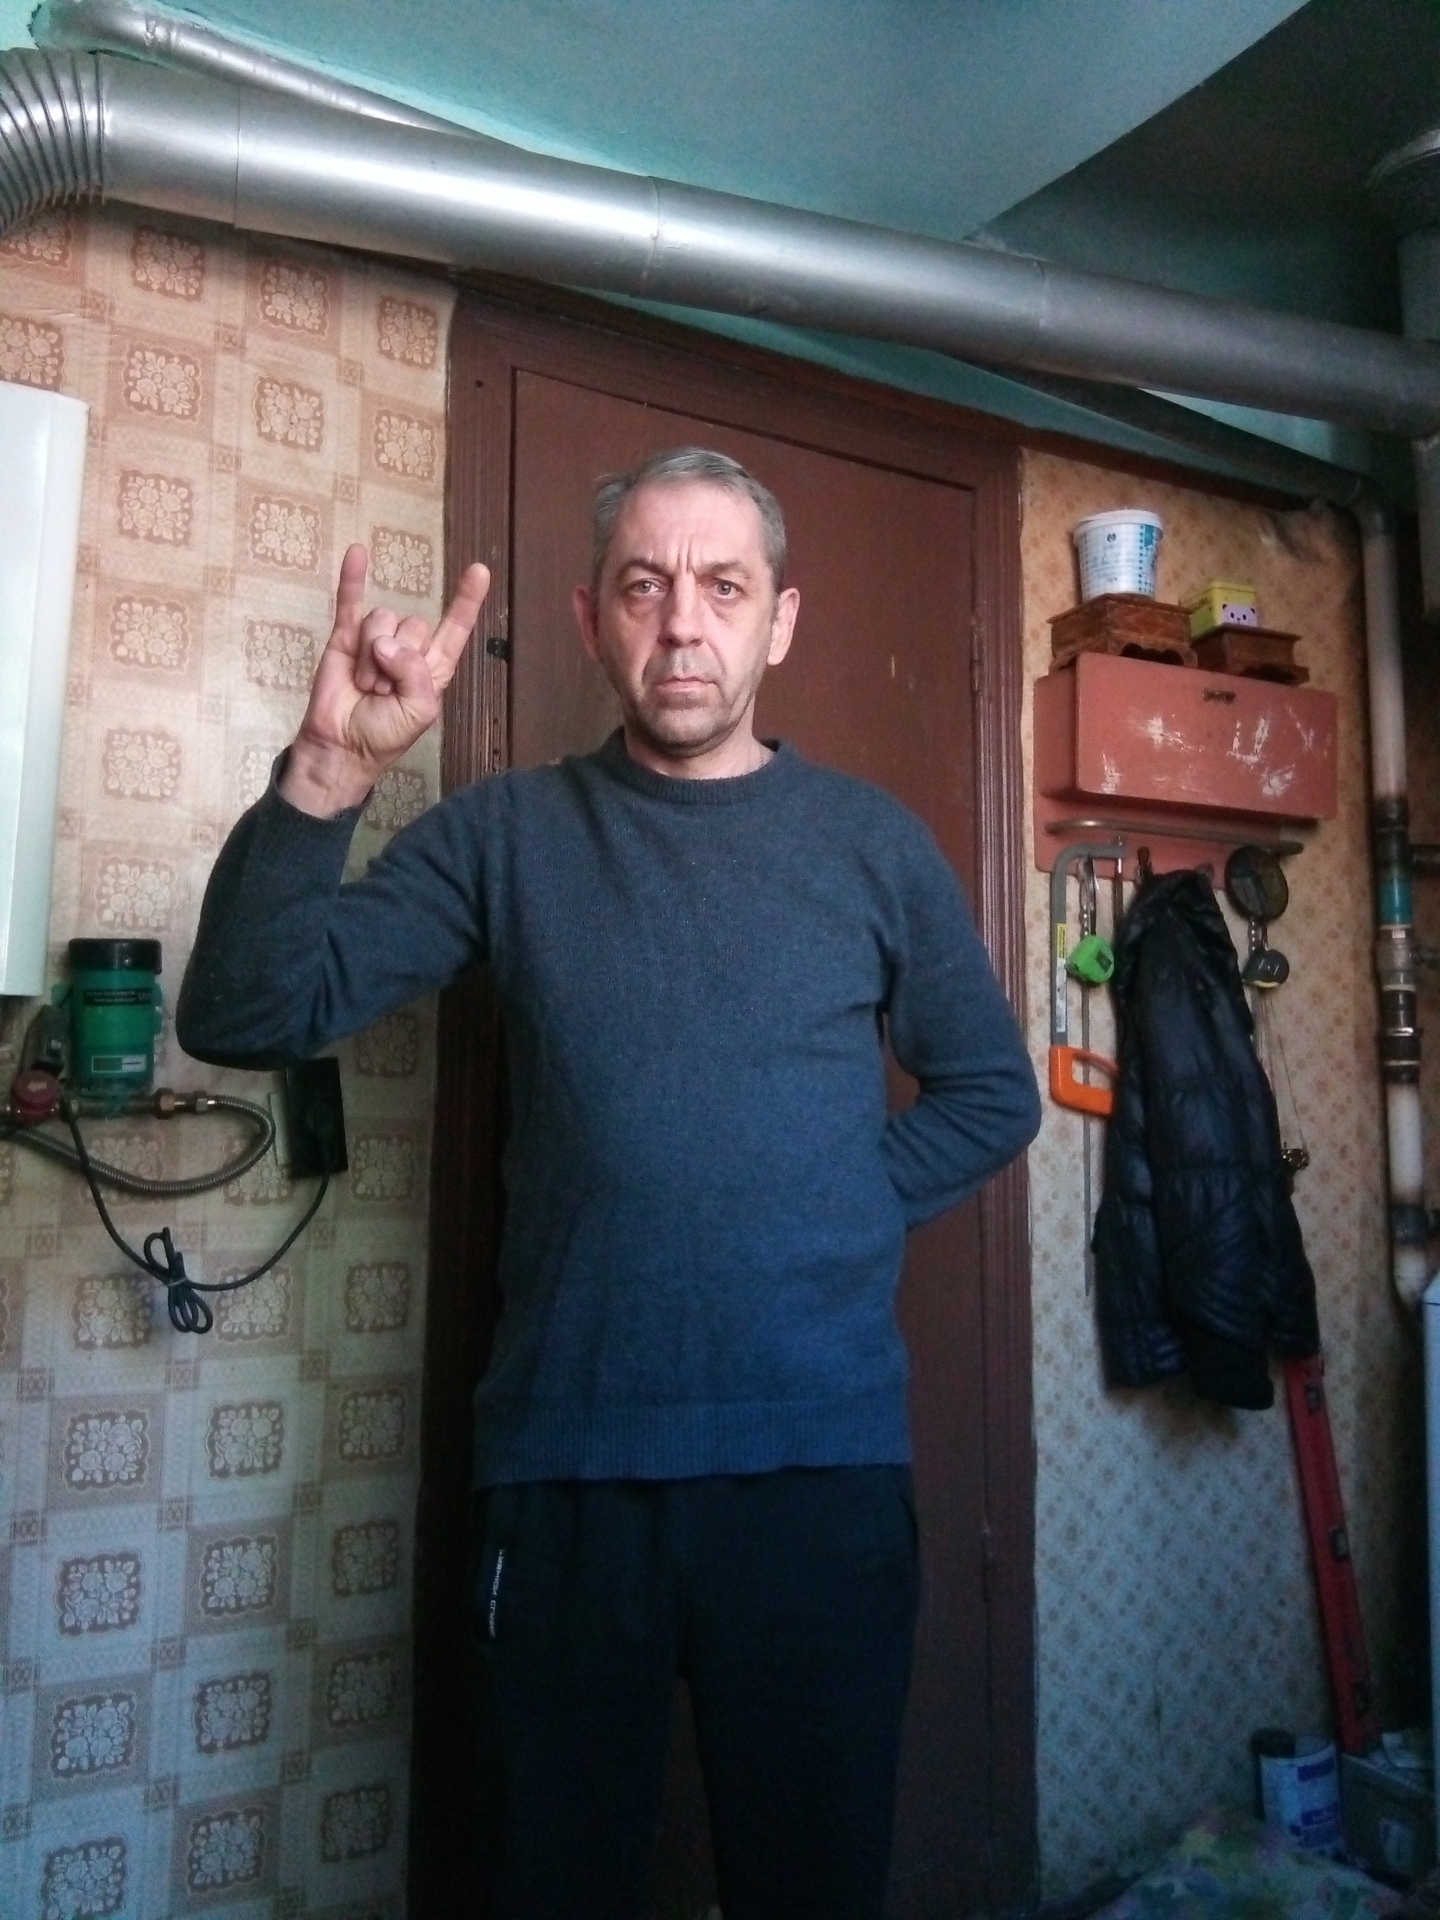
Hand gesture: rock